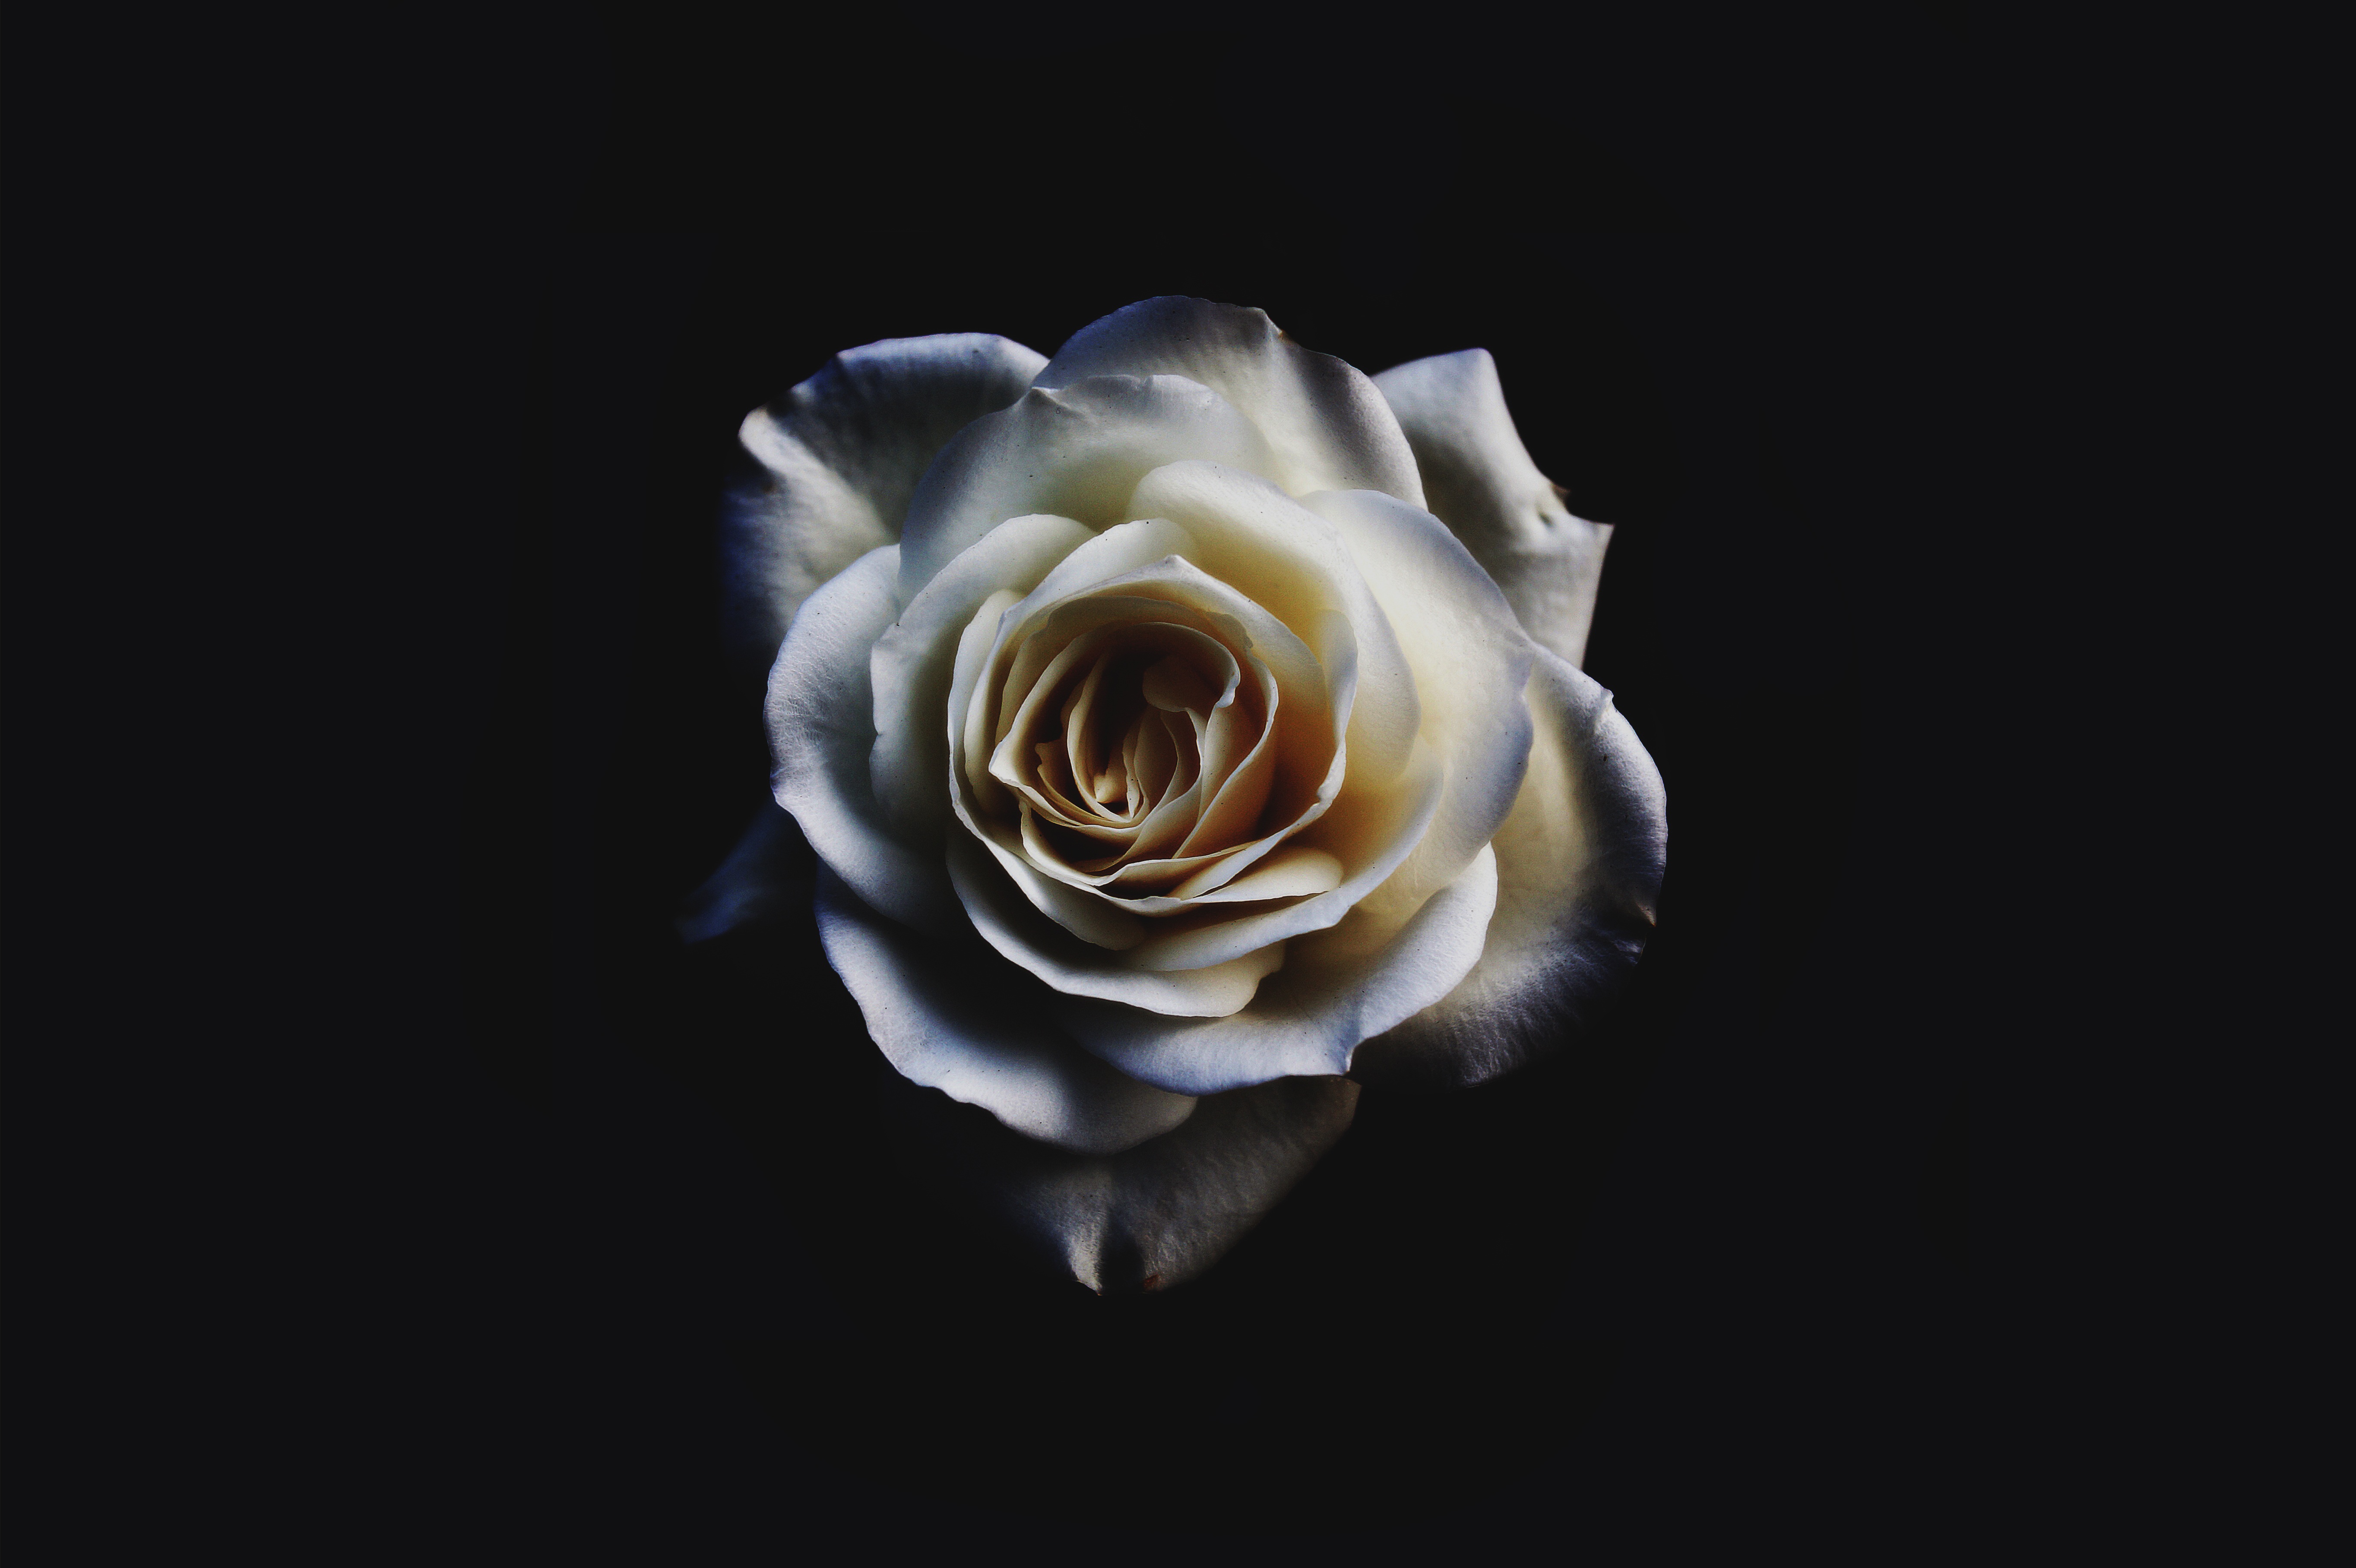
blossom, plant, photography, flower, petal, bloom, rose, darkness, yellow, flora, close up, petals, macro photography, flowering plant, garden roses, rose family, hd wallpaper, still life photography, land plant